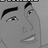
Emotion: happy